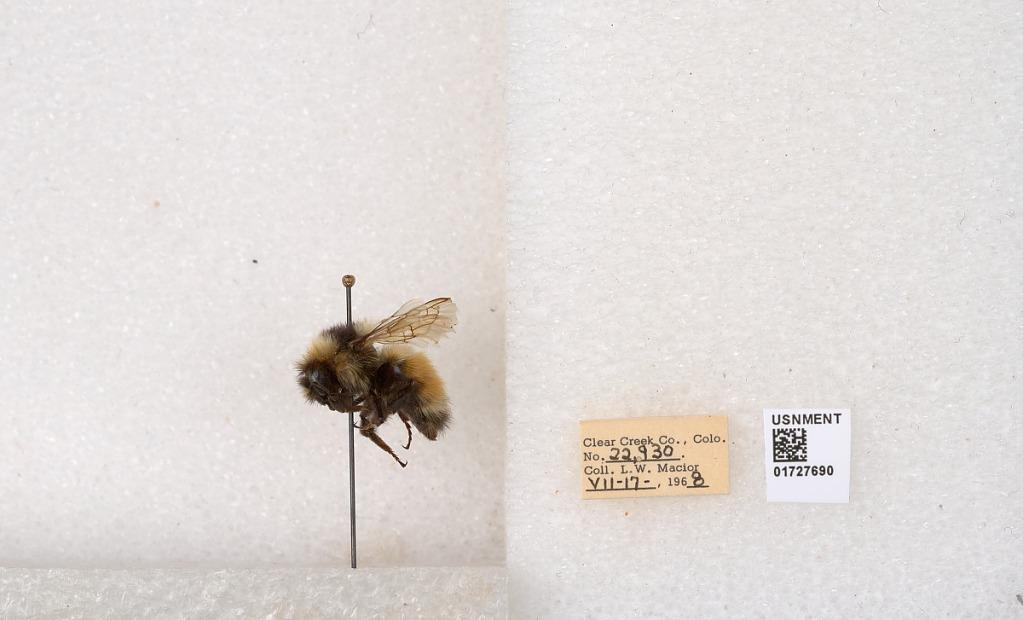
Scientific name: Bombus (Pyrobombus) sylvicola Kirby
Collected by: L. Macior
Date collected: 1968-7-17
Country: United States
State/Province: Colorado
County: Clear Creek
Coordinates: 39.6891, -105.644